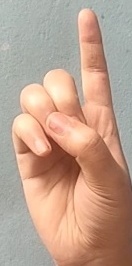
ASL sign: D